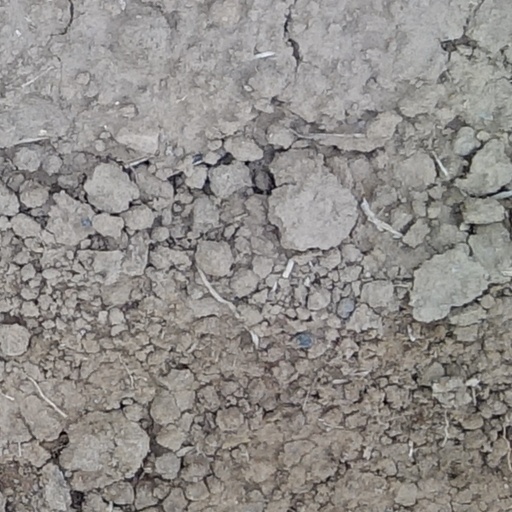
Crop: wheat